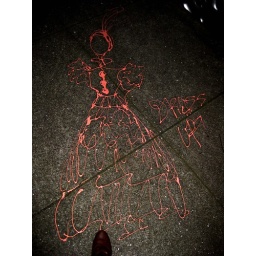
this was on the sidewalk next to our car in frisco.